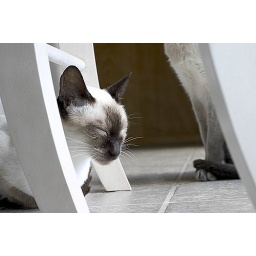
The kitchen floor in the morning gets a lot of sun rays, the cats love it!